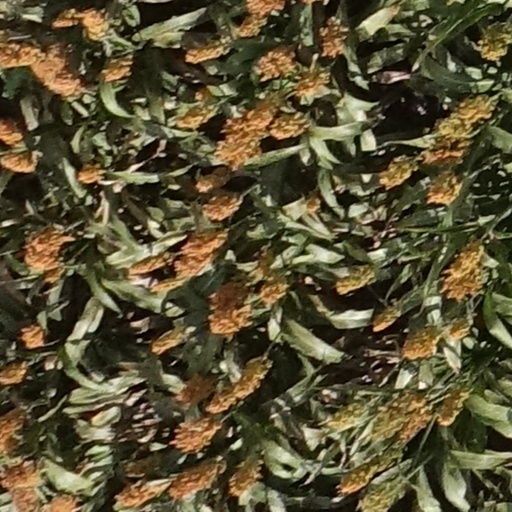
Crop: sorghum